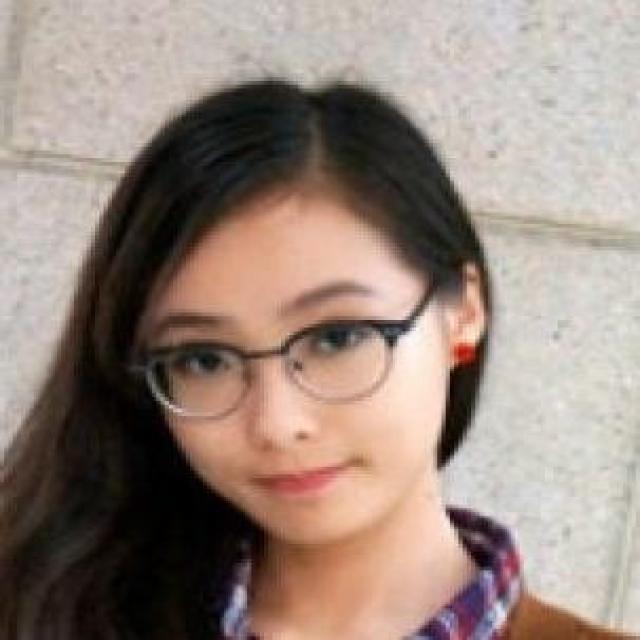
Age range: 21-44